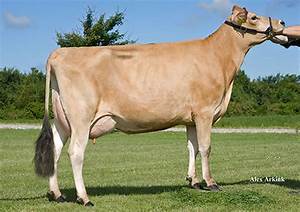
Label: mucca